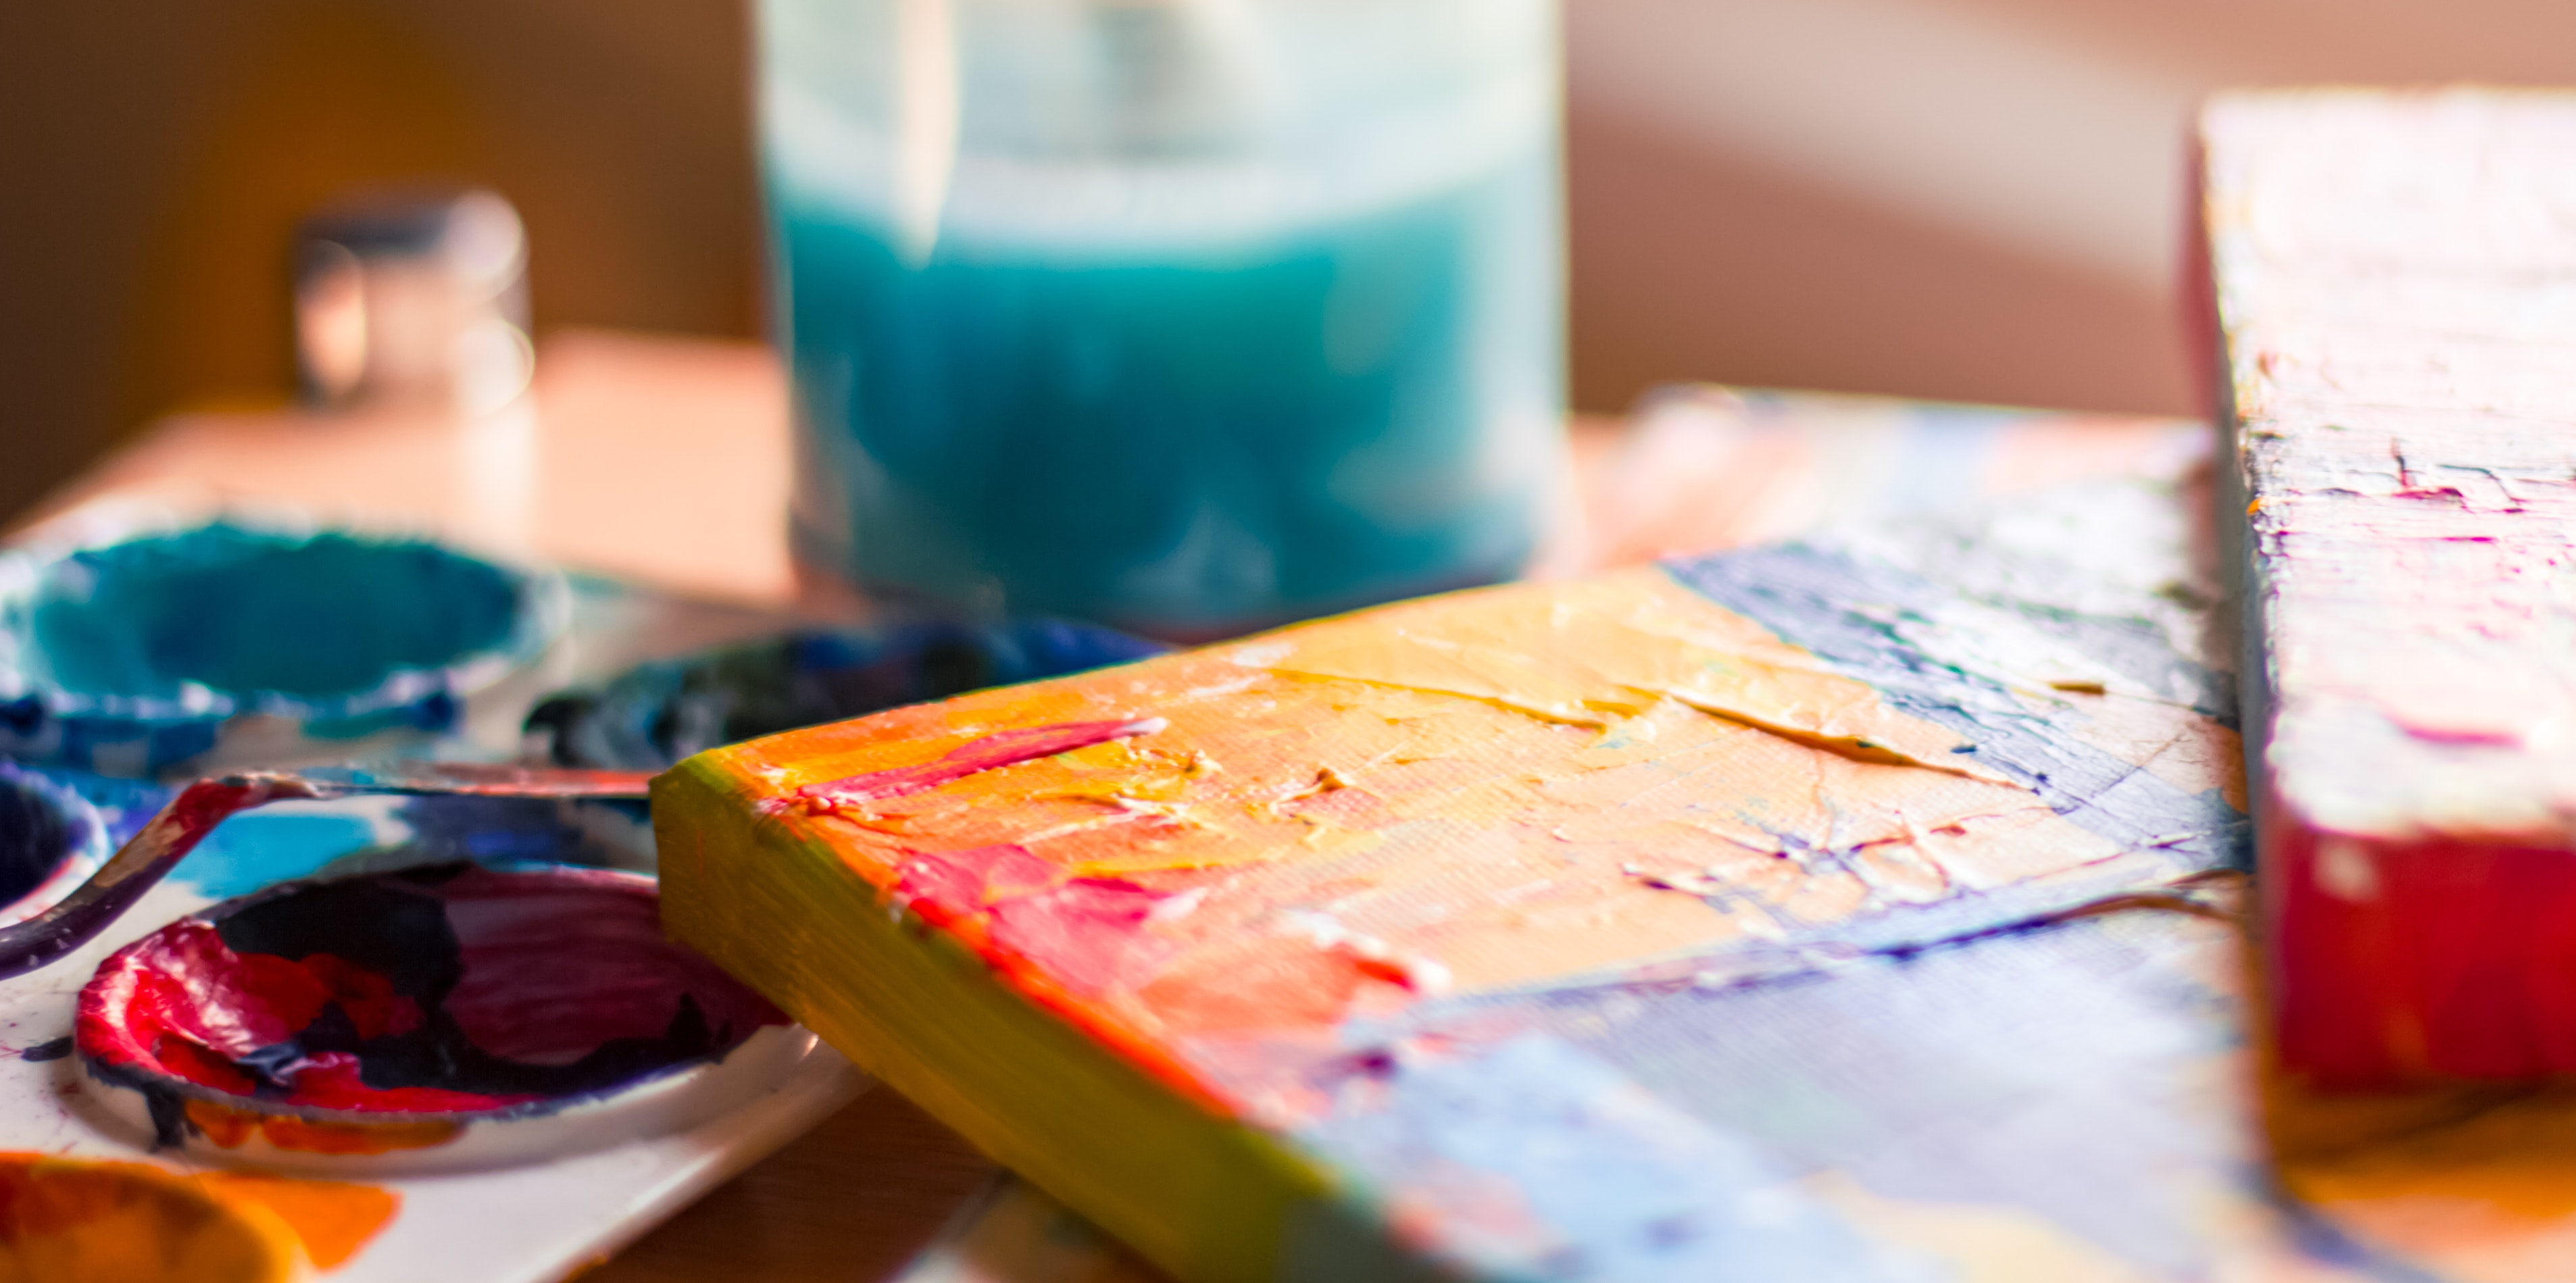
paint, watercolor paint